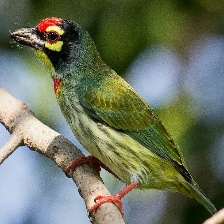
Species: COPPERSMITH BARBET
Scientific name: MEGALAIMA HAEMACEPHALA